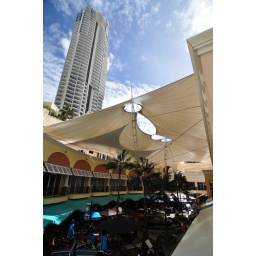
chevaron tower in gold coast